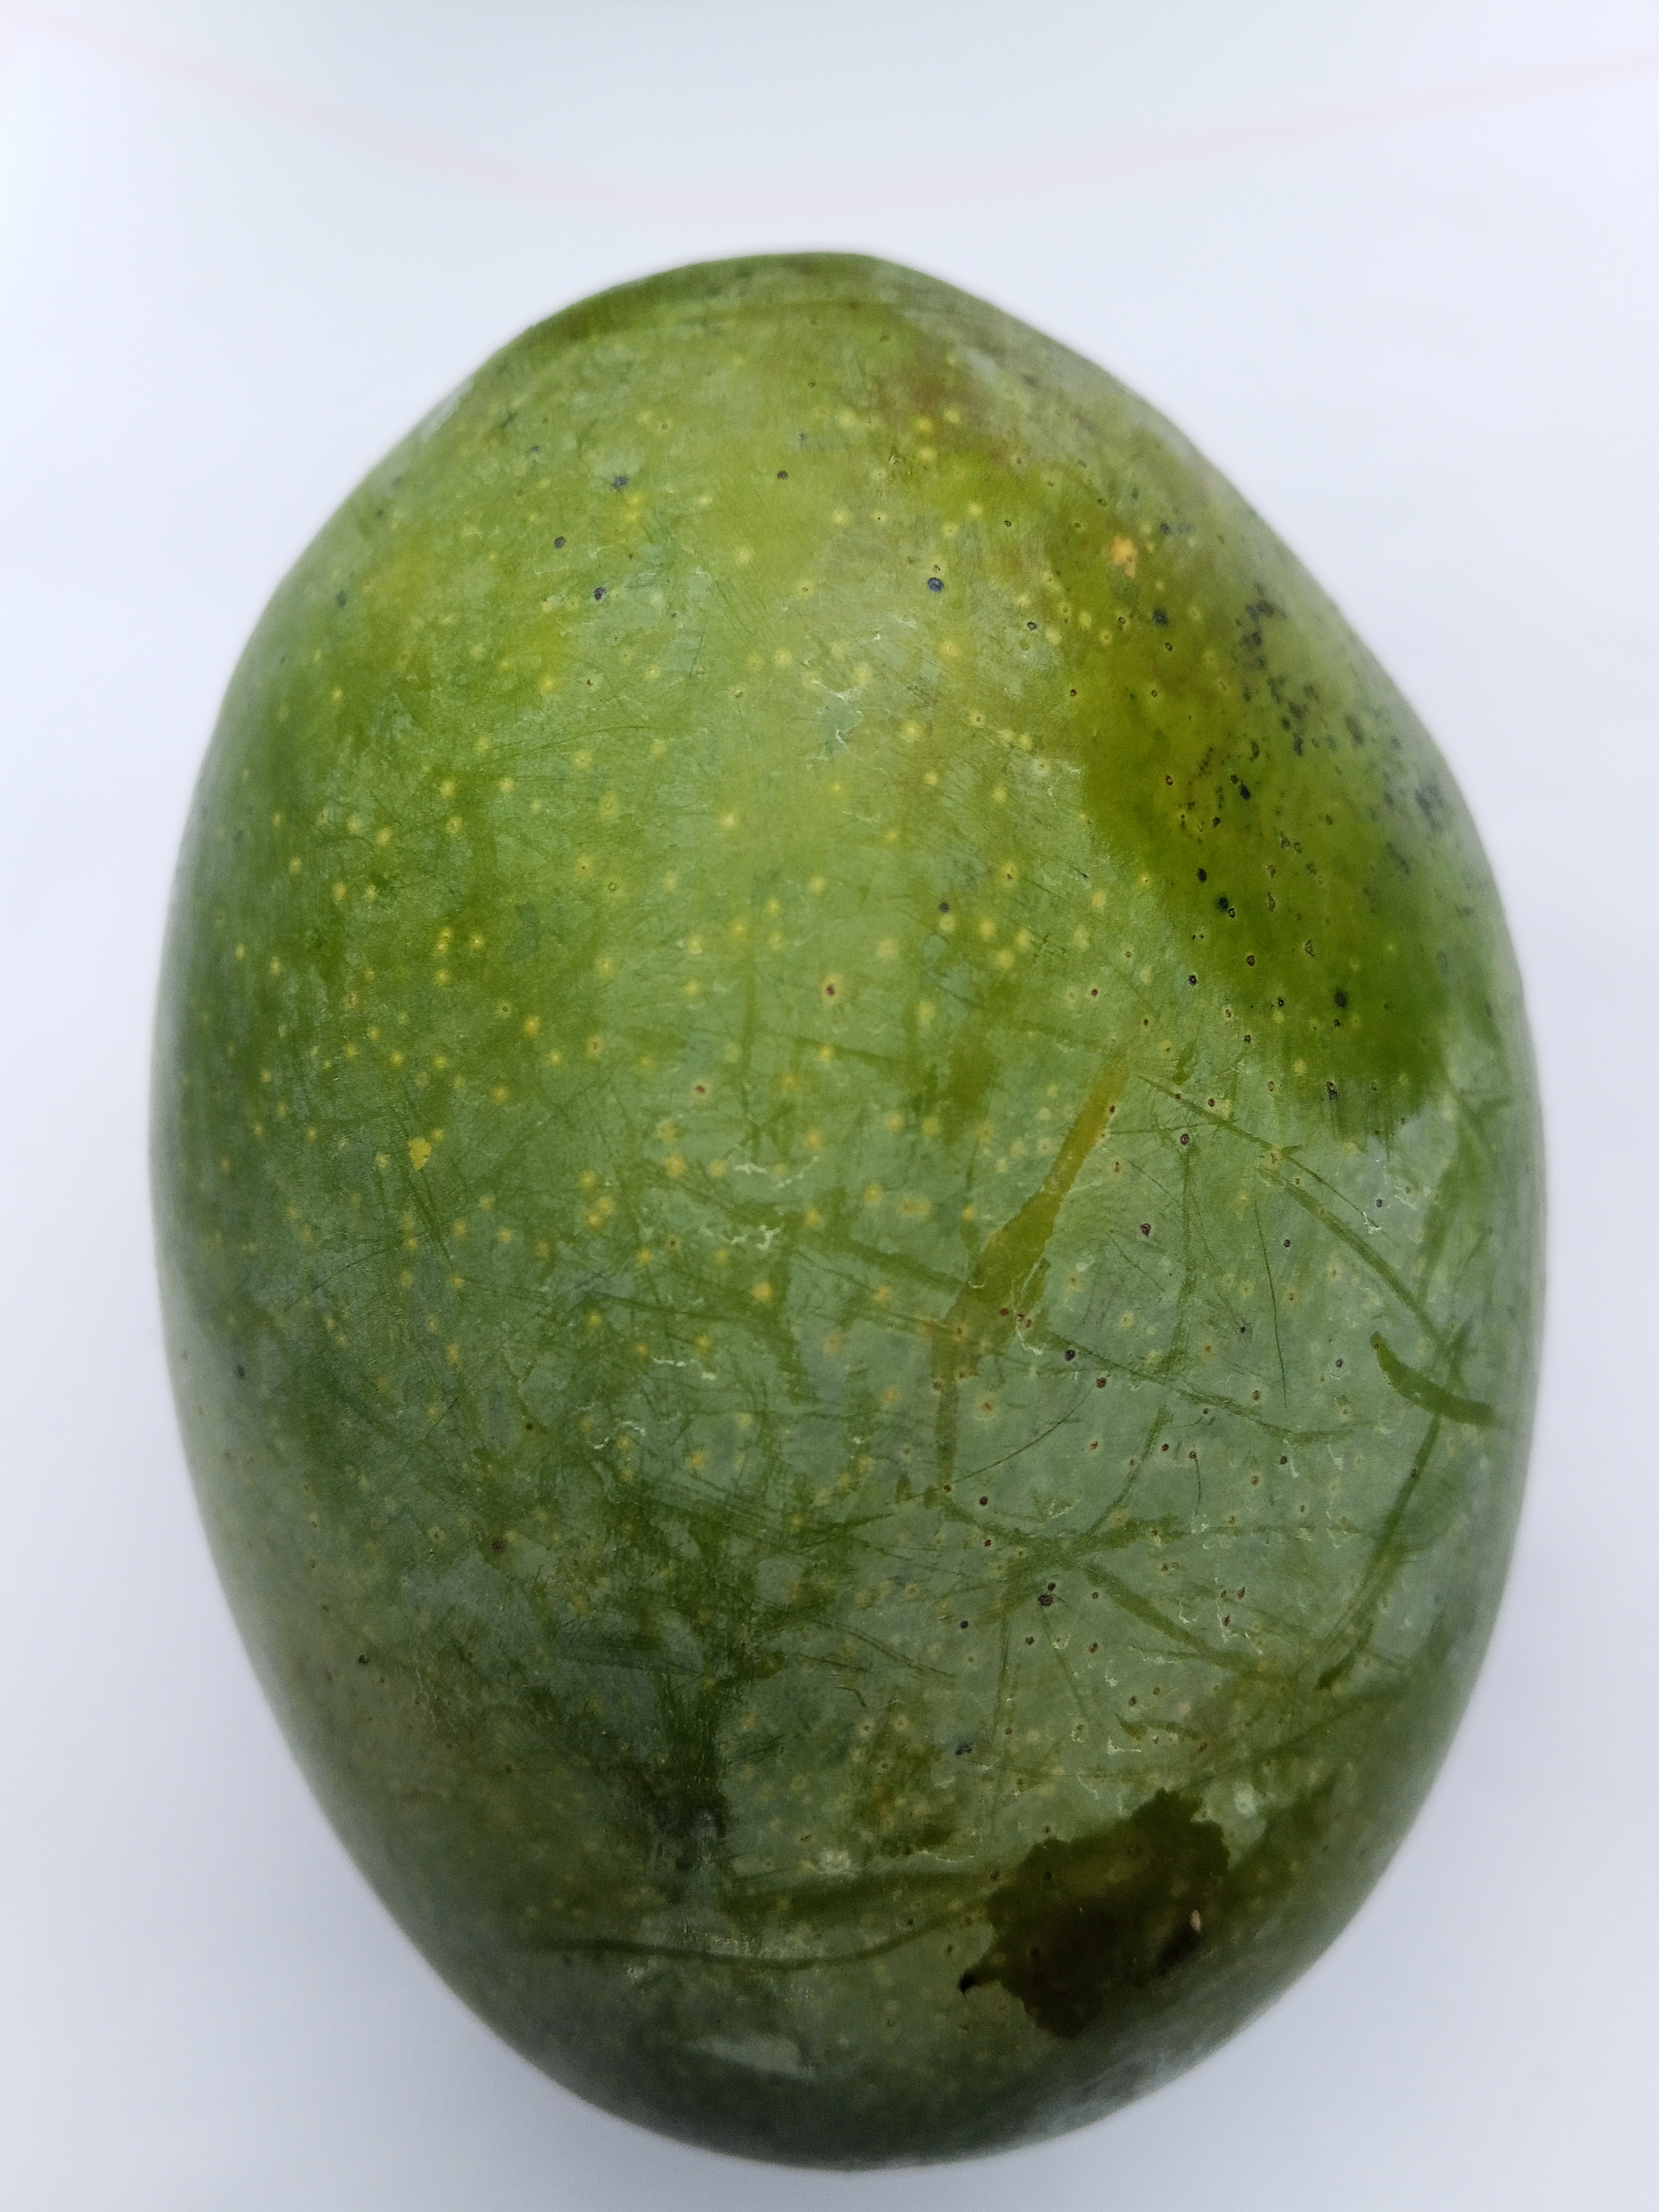
Mango variety: Bari 4